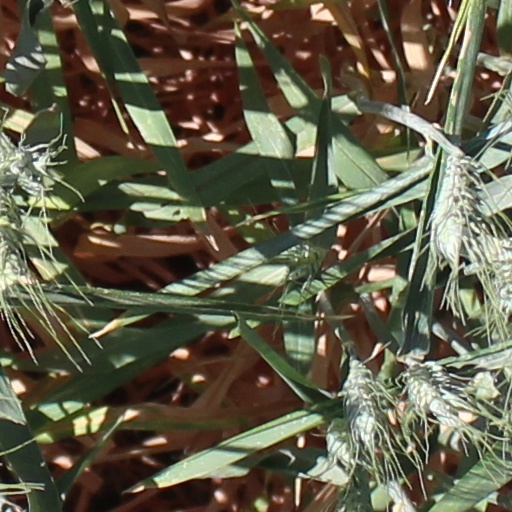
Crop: wheat